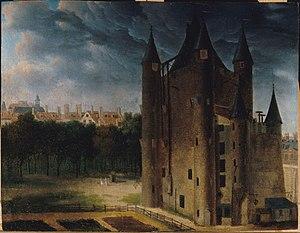
William Sidney Smith, plus connu sous le nom usuel de Sidney Smith, né le 21 juin 1764 à Westminster, Londres et mort le 26 mai 1840 à Paris, est un amiral britannique.
L'exécution de Louis XVI, en application du jugement de mise à mort de l'ancien roi de France et de Navarre et ancien roi des Français par décapitation prononcé par les députés de la Convention nationale à la suite de son procès, a eu lieu le 21 janvier 1793 à 10 h 22, à Paris, sur la place de la Révolution. C'est un événement majeur de la Révolution française, et plus généralement de l'histoire de France.
Iacobus est un roman policier historique de la romancière espagnole Matilde Asensi, paru en 2000.
Marie-Thérèse Charlotte de France, surnommée « Madame Royale », née le 19 décembre 1778 à Versailles et morte le 19 octobre 1851 à Frohsdorf en Autriche, est le premier enfant de Louis XVI et Marie-Antoinette. Après une enfance passée à la cour, elle est la seule des enfants royaux à survivre à la Révolution française. Exilée hors de France en 1795, elle retrouve son pays de 1814 à 1830, où elle redevient l'une des personnes les plus influentes de la famille royale. Elle aurait pu devenir reine de France lors des journées de 1830. Condamnée à un nouvel exil en 1830, elle meurt en 1851 loin de son pays, sous le titre de courtoisie de comtesse de Marnes.
Élisabeth Philippe Marie Hélène de France, dite Madame Élisabeth, née le 3 mai 1764 à Versailles et morte guillotinée le 10 mai 1794 à Paris. Elle est le huitième et dernier enfant du dauphin Louis et de Marie-Josèphe de Saxe et la sœur du roi Louis XVI à qui elle apporta un soutien indéfectible.